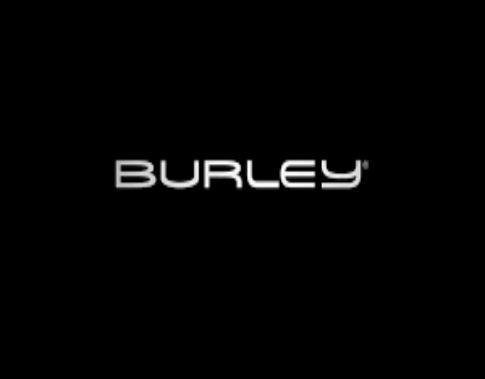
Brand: burley design
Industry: Others